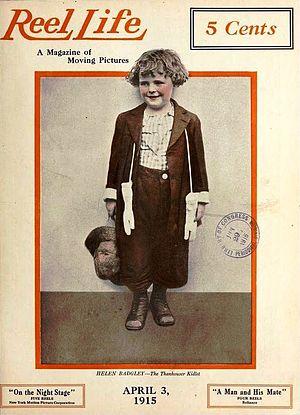
Helen Badgley est une actrice américaine née le 1ᵉʳ décembre 1908 à Saratoga Springs dans l'État de New York aux États-Unis et morte le 25 octobre 1977 à Phoenix.